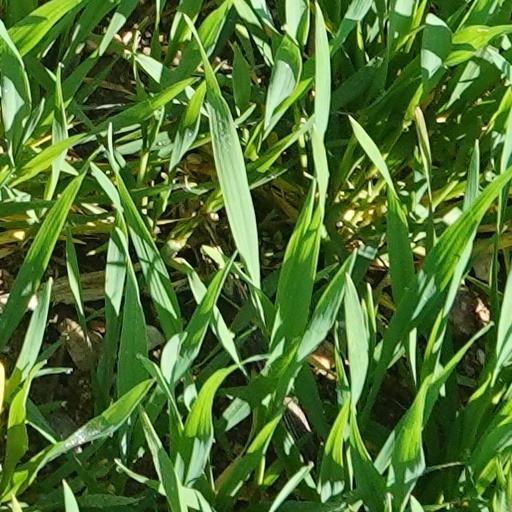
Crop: wheat